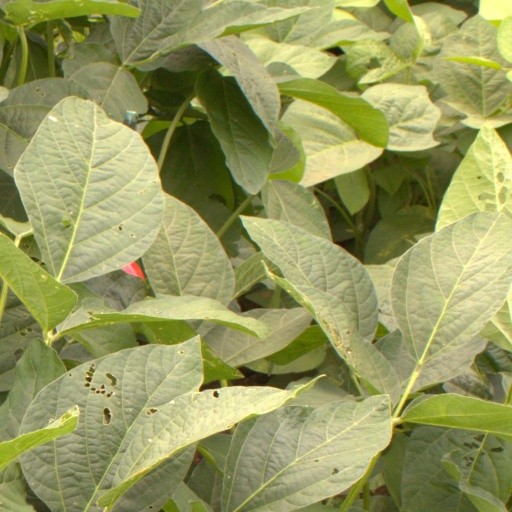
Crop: soybean